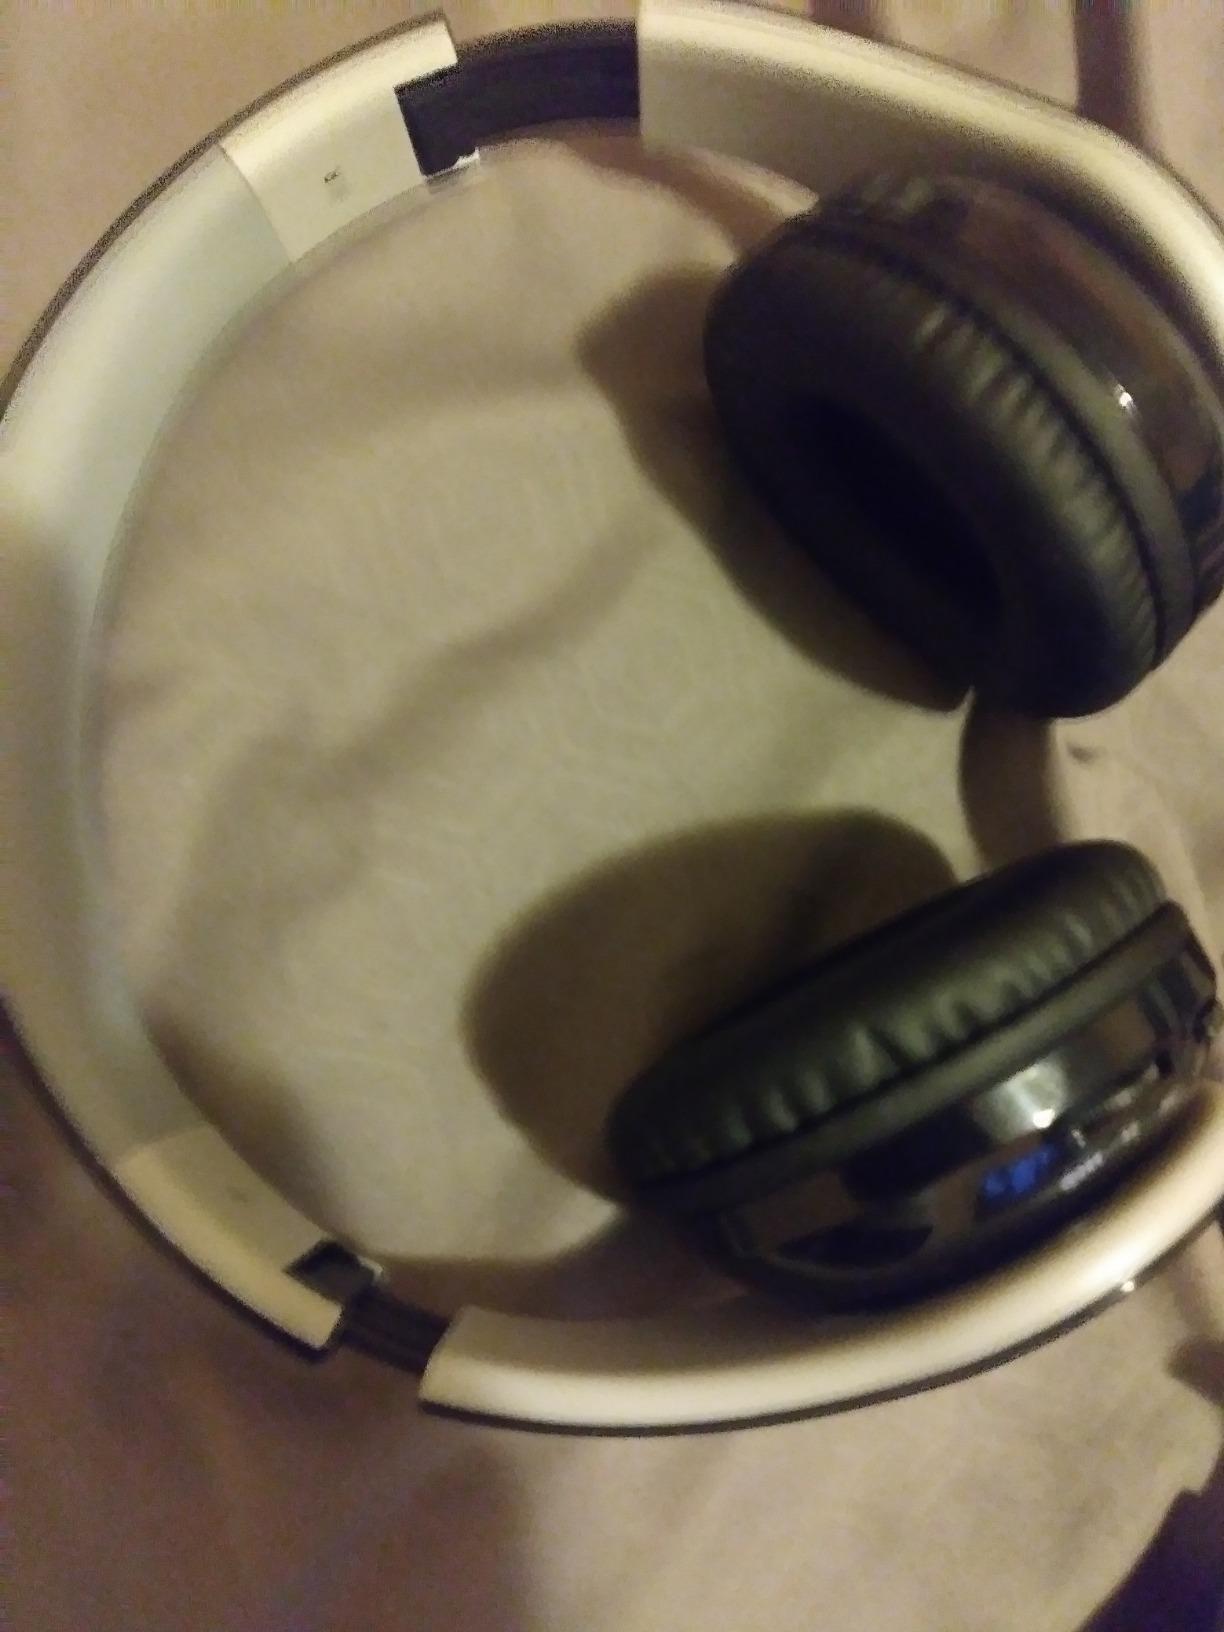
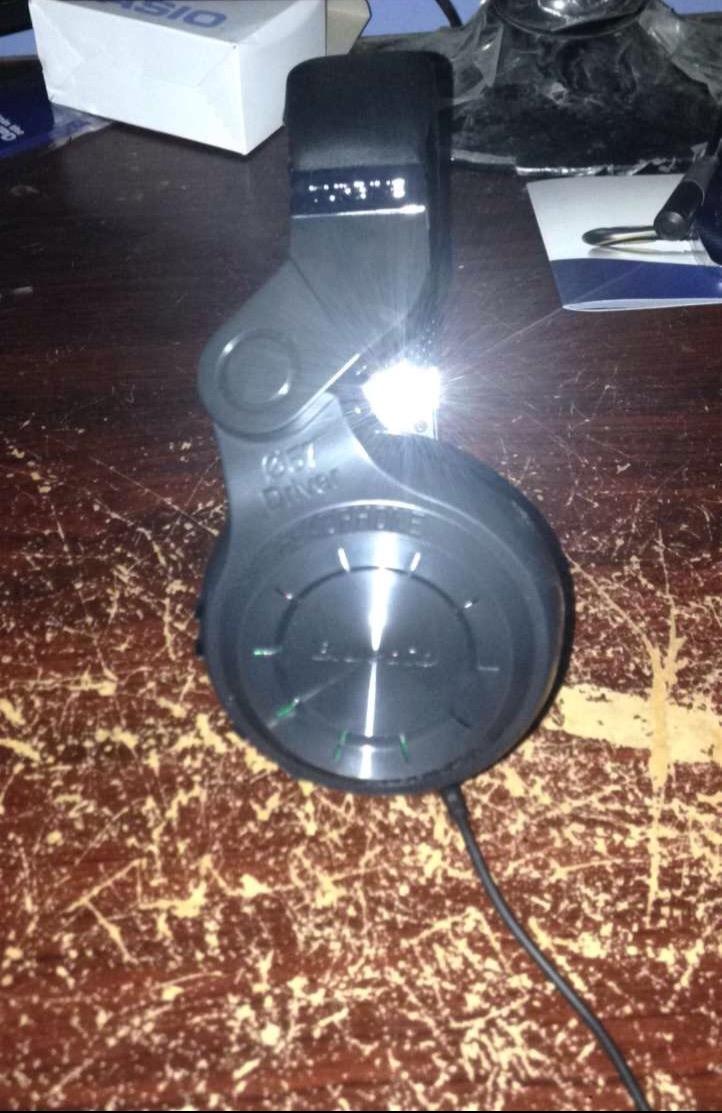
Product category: headphones
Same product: no